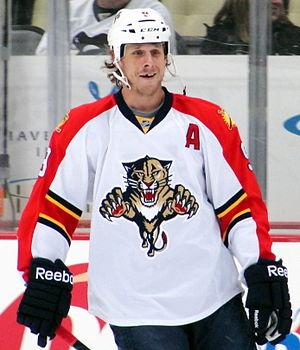
Stephen Weiss est un joueur professionnel canadien de hockey sur glace qui évoluait au poste de centre.